The Northlander (film)

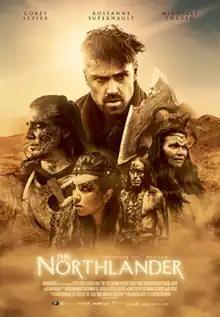
Theatrical release poster

The Northlander is a 2016 Canadian fantasy adventure film written and directed by Benjamin Ross Hayden. The film stars Corey Sevier as Cygnus, Roseanne Supernault as Mari, and Michelle Thrush as Nova. The film was produced by Benjamin Ross Hayden's production company Manifold Pictures and filmed in Alberta.